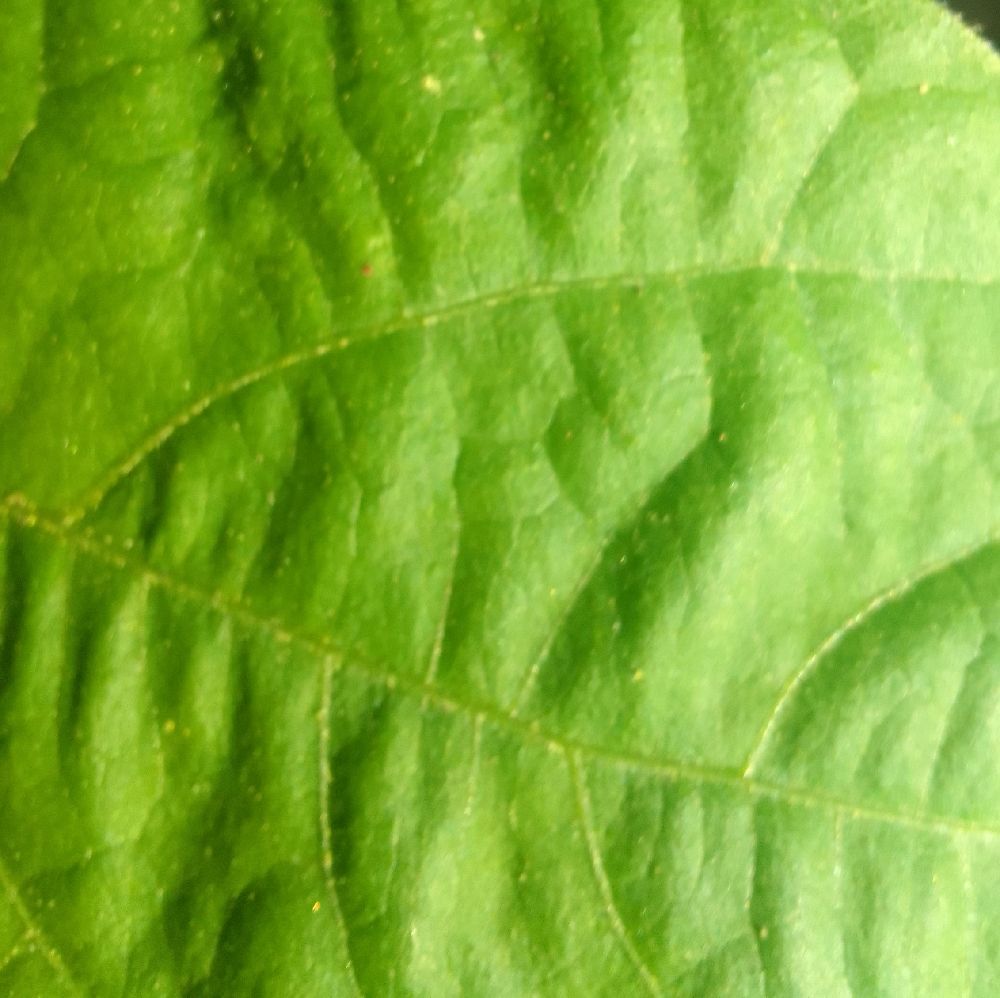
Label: healthy